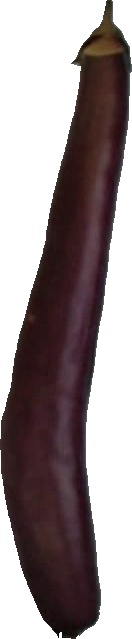
Label: eggplant_long_1